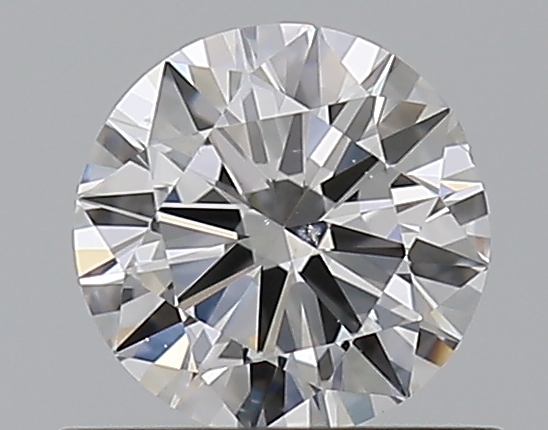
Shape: round
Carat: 0.5
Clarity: SI1
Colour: D
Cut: VG
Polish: EX
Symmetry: VG
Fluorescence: N
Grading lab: GIA
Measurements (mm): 5.05 x 5.11 x 3.06